Samantha Thornhill

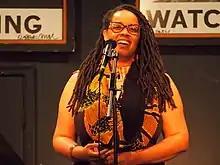
Thornhill in 2017

Samantha Felisha Thornhill is a poet, author, educator and producer from the island nation of Trinidad and Tobago.